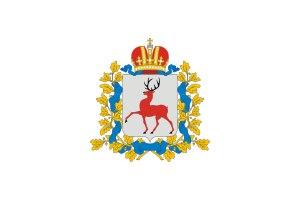
L'Union de la Russie et de la Biélorussie est une union supranationale de type confédérale et intergouvernementale qui est censée conduire à une progressive « fusion » entre la Fédération de Russie et la République de Biélorussie.